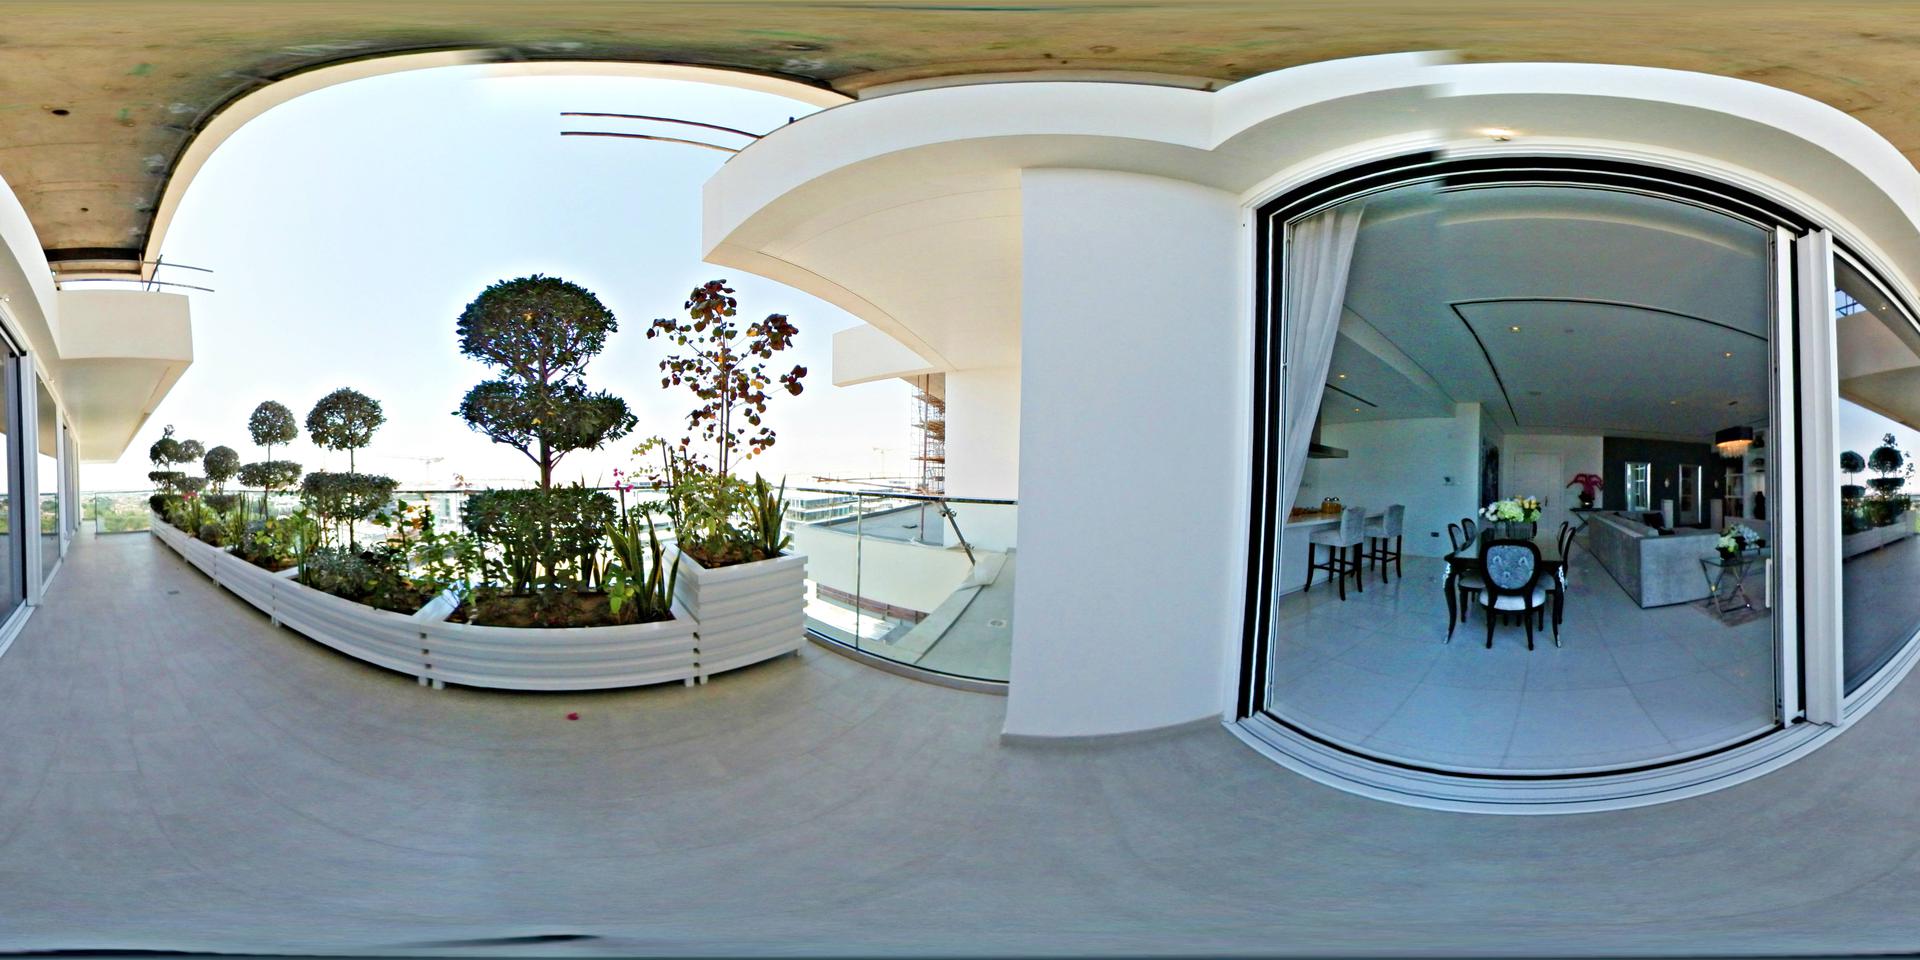
Referred object: Ceiling light fixture

Referred object: the dining table with black chairs